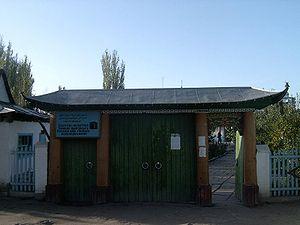
Les Dounganes ou Doumganes sont des membres du peuple Hui habitant certains territoires de l'ancienne Union soviétique. Ils sont d'origine chinoise, de langue chinoise ou turque, et de religion musulmane. Ils sont originaires de l'ouest de la Chine.